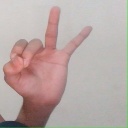
अक्षर: ण